Earl of Oxford

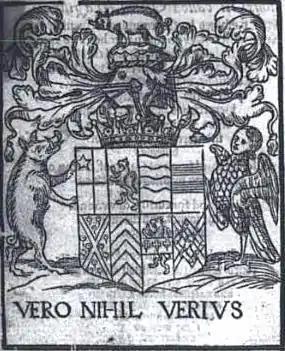
1574 woodcut showing the heraldic achievement of Edward de Vere, 17th Earl of Oxford, with Latin canting motto "Vero Nihil Verius" ("Nothing more true than truth")

Earl of Oxford is a dormant title in the Peerage of England, first created for Aubrey de Vere by the Empress Matilda in 1141. His family was to hold the title for more than five and a half centuries, until the death of the 20th Earl in 1703. The de Veres were also hereditary holders of the office of Master Chamberlain of England from 1133 until the death of the 18th Earl in 1625. Their primary seat was Hedingham Castle in Essex, but they held lands in southern England and the Midlands, particularly in eastern England. The actual earldom was called "Oxenford" until at least the end of the 17th century. Medieval sources thus refer to "my lord of Oxenford" when speaking of the earl.